Francine Larivée

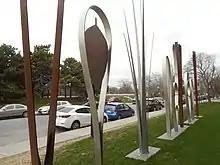
"L'apprivoisement", a public art work by Francine Larivée in Montreal, Quebec.

Francine Larivée (born 1942) is a Canadian artist who presented her figural imagery in conceptual art projects and full-scale sculptures.